Winter service vehicle

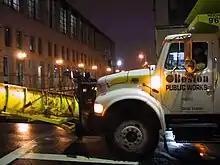
The cab of a winter service vehicle in Boston, Massachusetts, showing the plow-frame, amber lightbar, and retroreflectors

Winter service vehicles are usually based on a dump truck chassis, which are then converted into winter service vehicles either by the manufacturer or an aftermarket third-party. A typical modification involves the replacement of steel components of the vehicle with corrosion resistant aluminium or fibreglass, waterproofing any exposed electronic components, replacement of the stock hopper with a specially designed gritting body, the addition of a plow frame, reinforcement of the wheels, bumpers to support the heavy blade, and the addition of extra headlamps, a light bar, and retroreflectors for visibility.